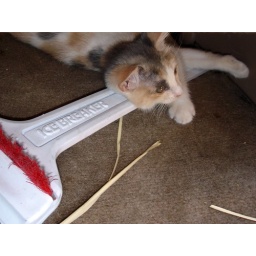
Seema under the seat in the car